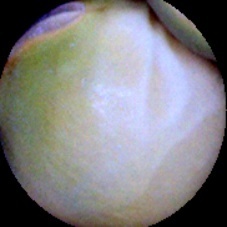
Label: Immature